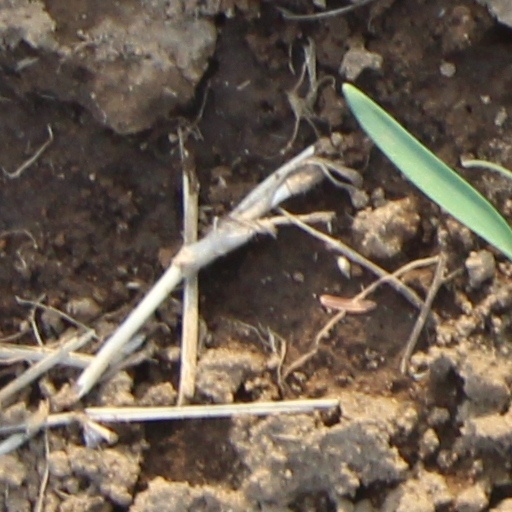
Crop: wheat